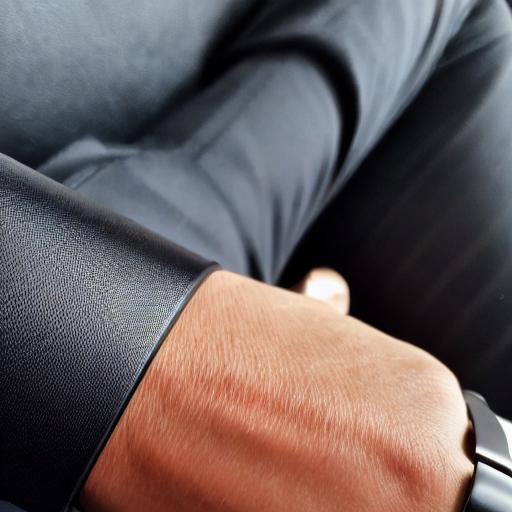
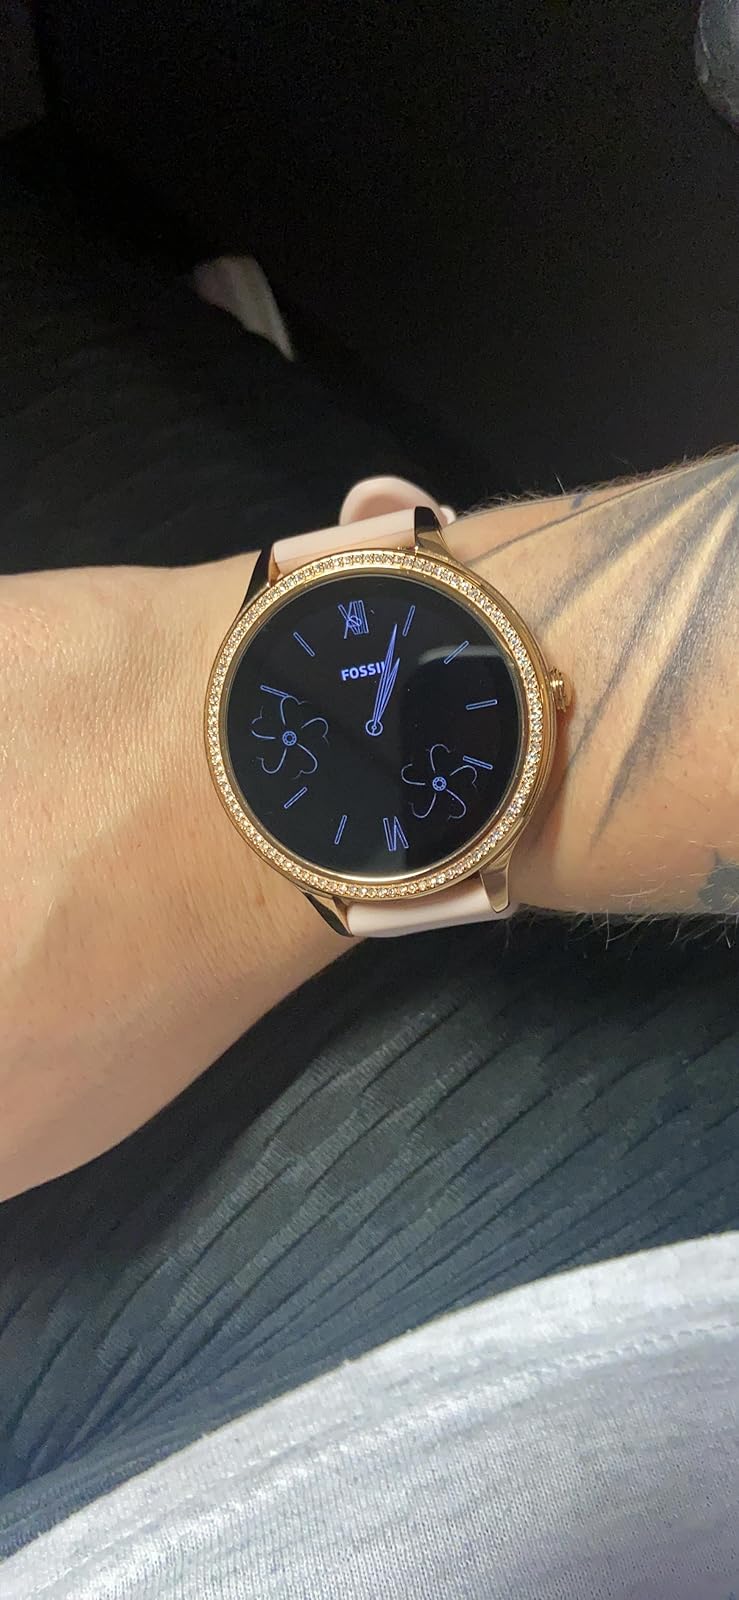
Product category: smartwatch
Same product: no